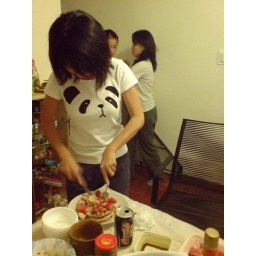
Camera: Sony Ericsson K810i. ------------------------------------------ A beauty girl cutting a cake which was made by her.